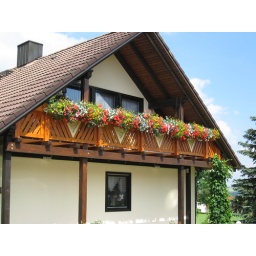
This is what all the houses are like in Germany. They are so cute with their flower boxes.